Andalas University

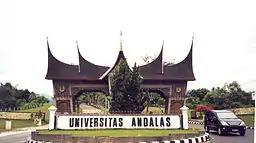
Entrance gate to Limau Manis campus, 2005

After a turbulent 1950s, Andalas began to reform itself. Led by Rector Harun Al Rasyid Zain, Andalas opened the first animal sciences faculty in Indonesia in October 1963. Its teaching division became Padang Teacher Training and Education Institute ("Institut Keguruan dan Ilmu Pendidikan Padang"), the predecessor institute of Padang State University.